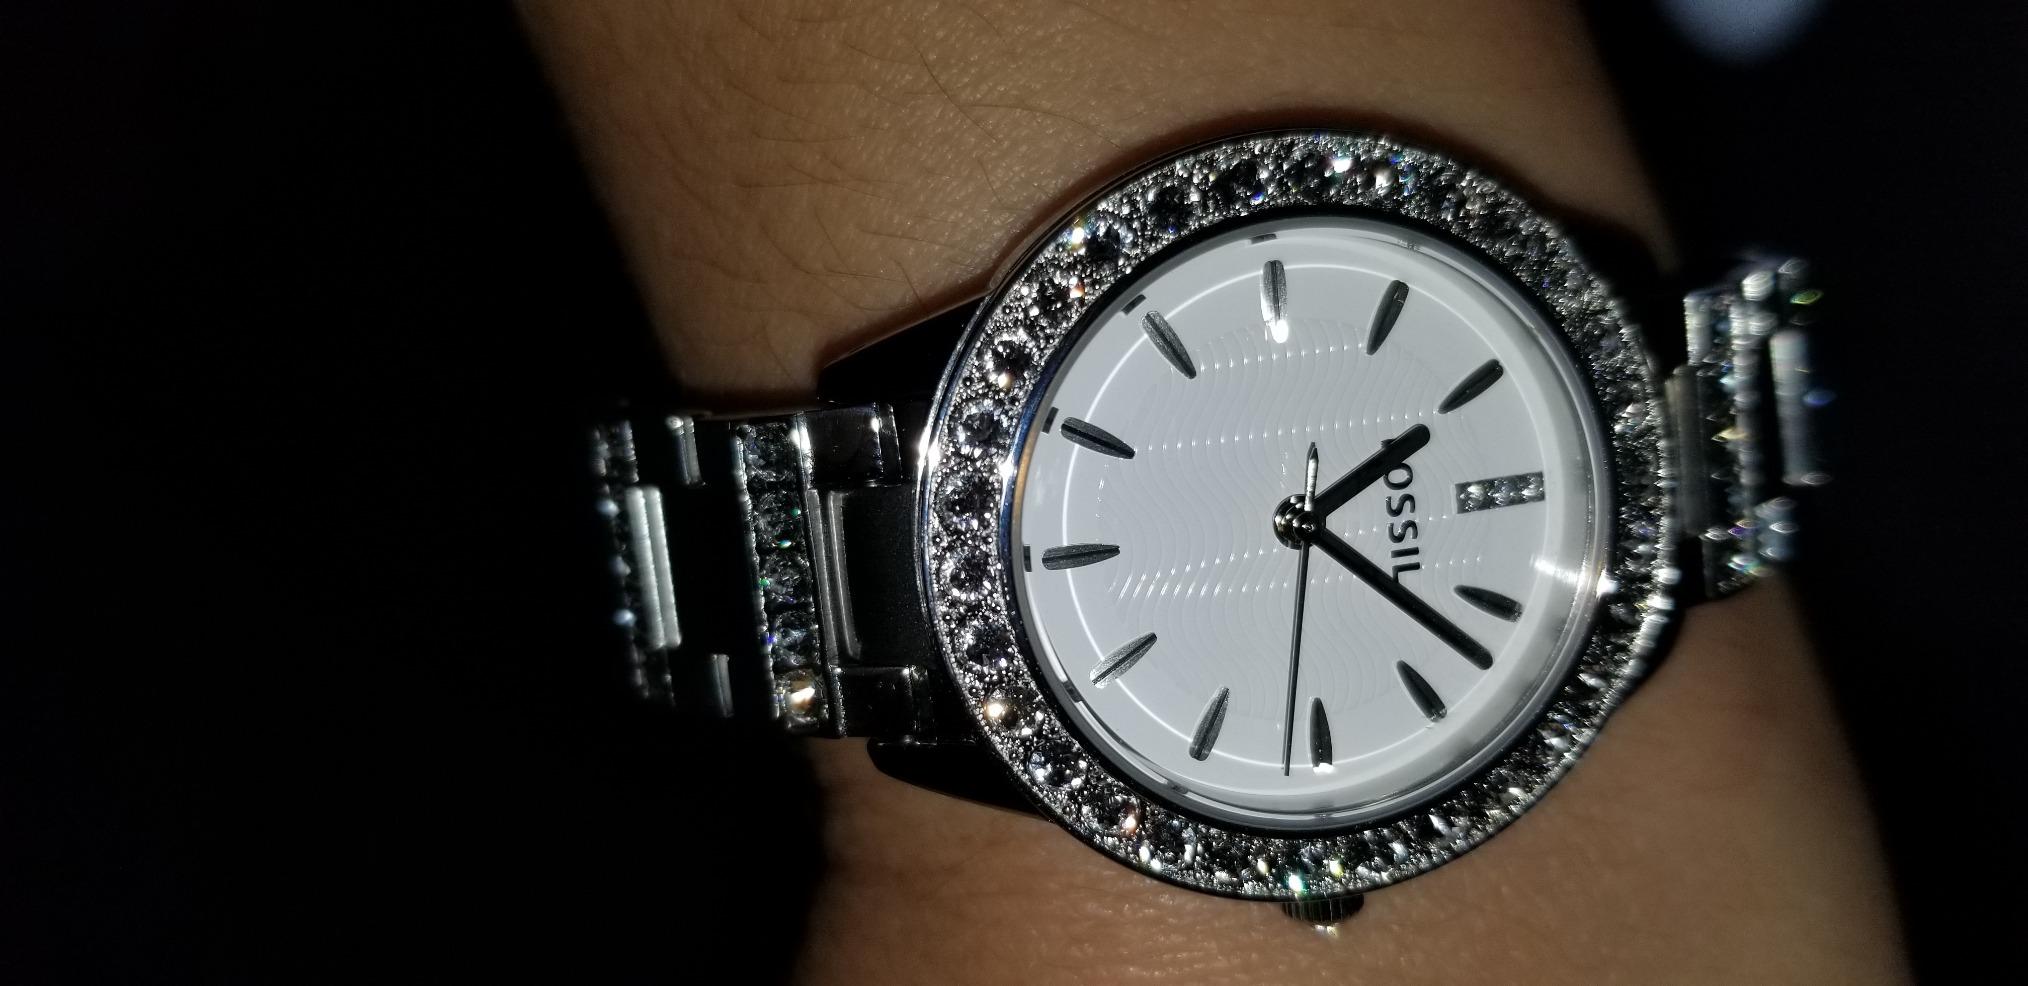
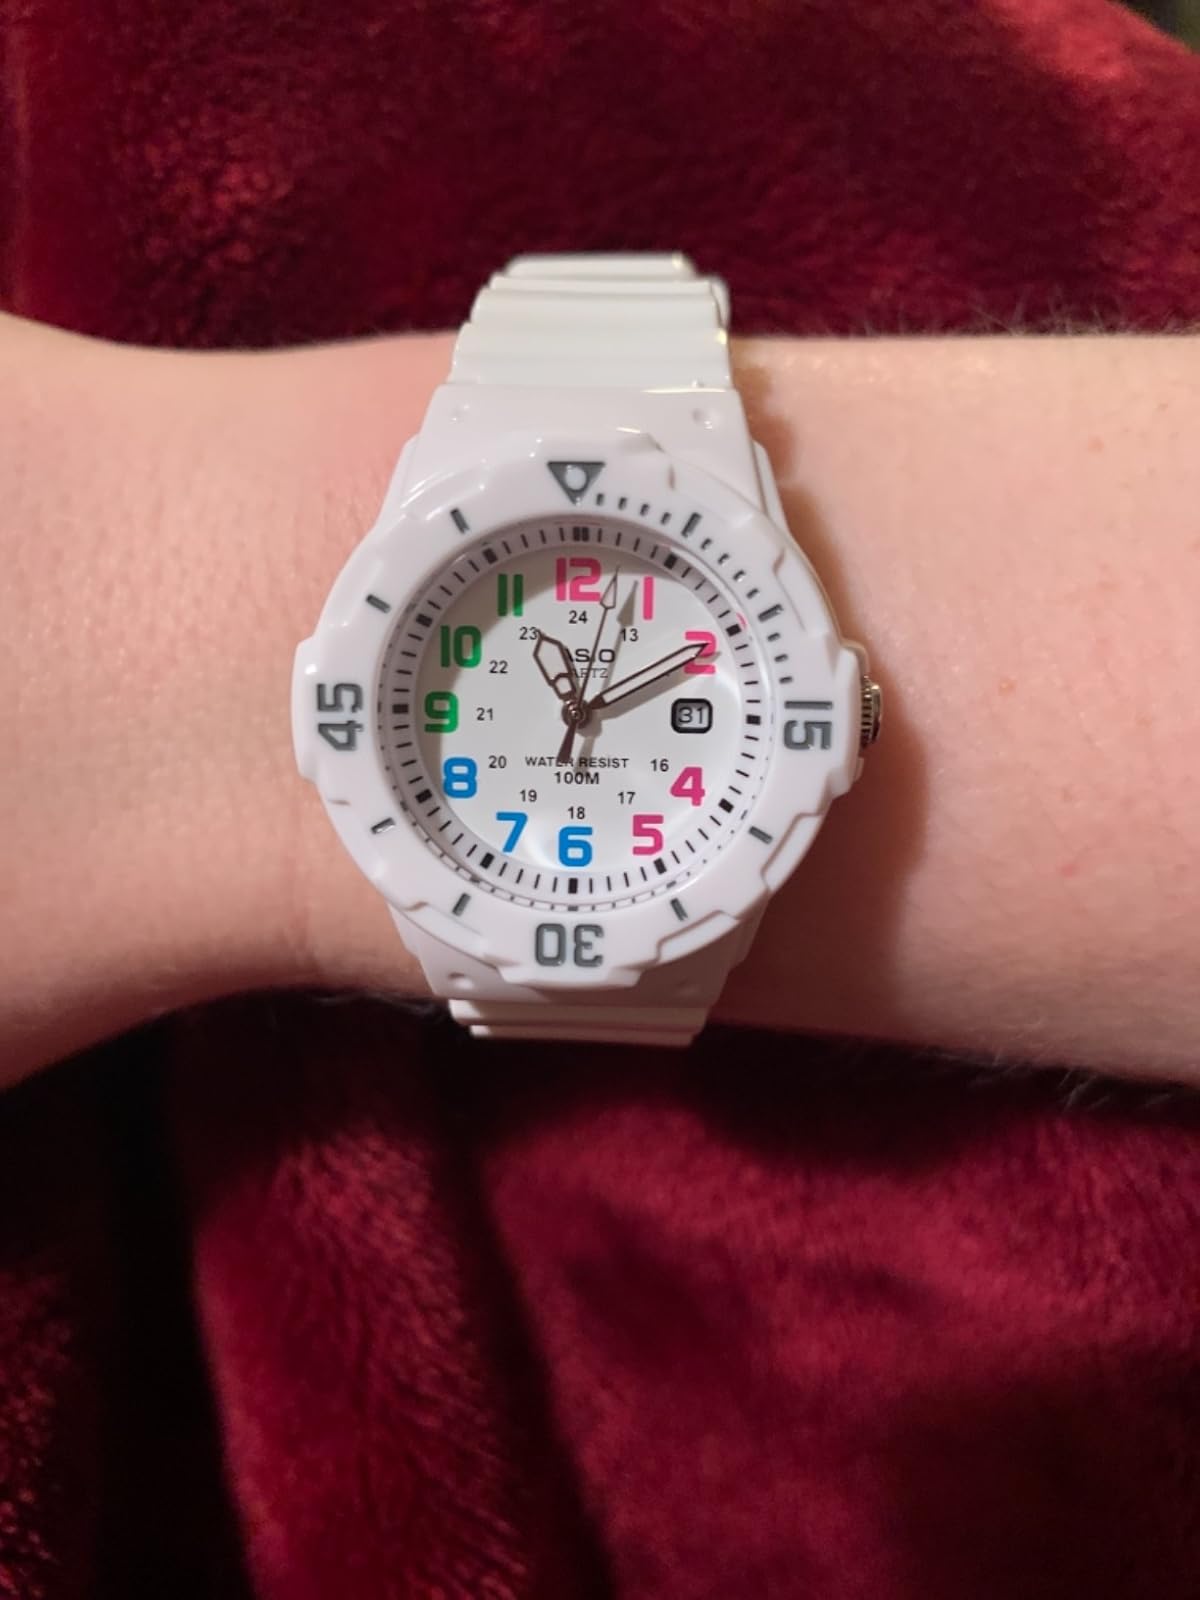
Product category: accessories_watch
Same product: no